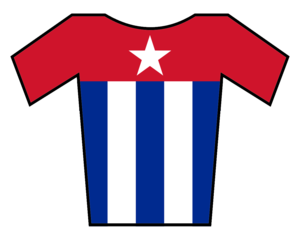
Flandern Rundt for kvinder 2019 / Startliste
Course en ligne féminine aux championnats de Cuba de cyclisme sur route
Den 16. udgave af Flandern Rundt for kvinder blev afholdt den 7. april 2019. Det var det sjette løb i UCI Women's World Tour 2019. Løbet blev vundet af italienske Marta Bastianelli fra Team Virtu Cycling Women, mens danske Cecilie Uttrup Ludwig kom ind på tredjepladsen.